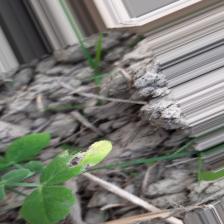
Label: Ascochyta blight